Andrew Robb

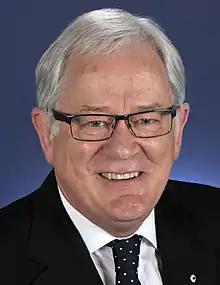
Official portrait, 2014

Andrew John Robb (born 20 August 1951) is an Australian former politician. He was a member of the House of Representatives from 2004 to 2016, representing the Liberal Party. He served as Minister for Trade and Investment (2013–2016) in the Abbott and Turnbull governments, and also briefly as Minister for Vocational and Further Education in the Howard government in 2007. Before entering parliament, he was the federal director of the Liberal Party and oversaw the party's return to government at the 1996 federal election.